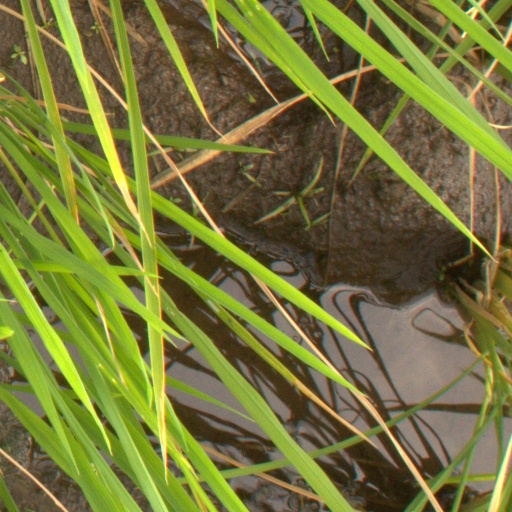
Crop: rice